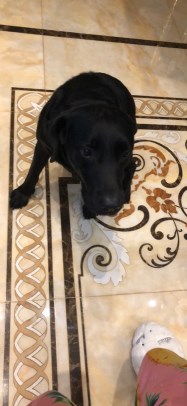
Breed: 3580-n000122-Labrador_retriever